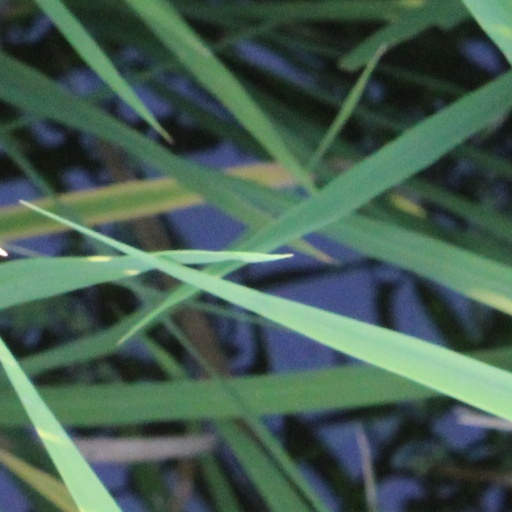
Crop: rice